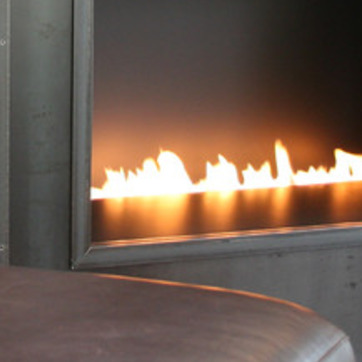
Material: other